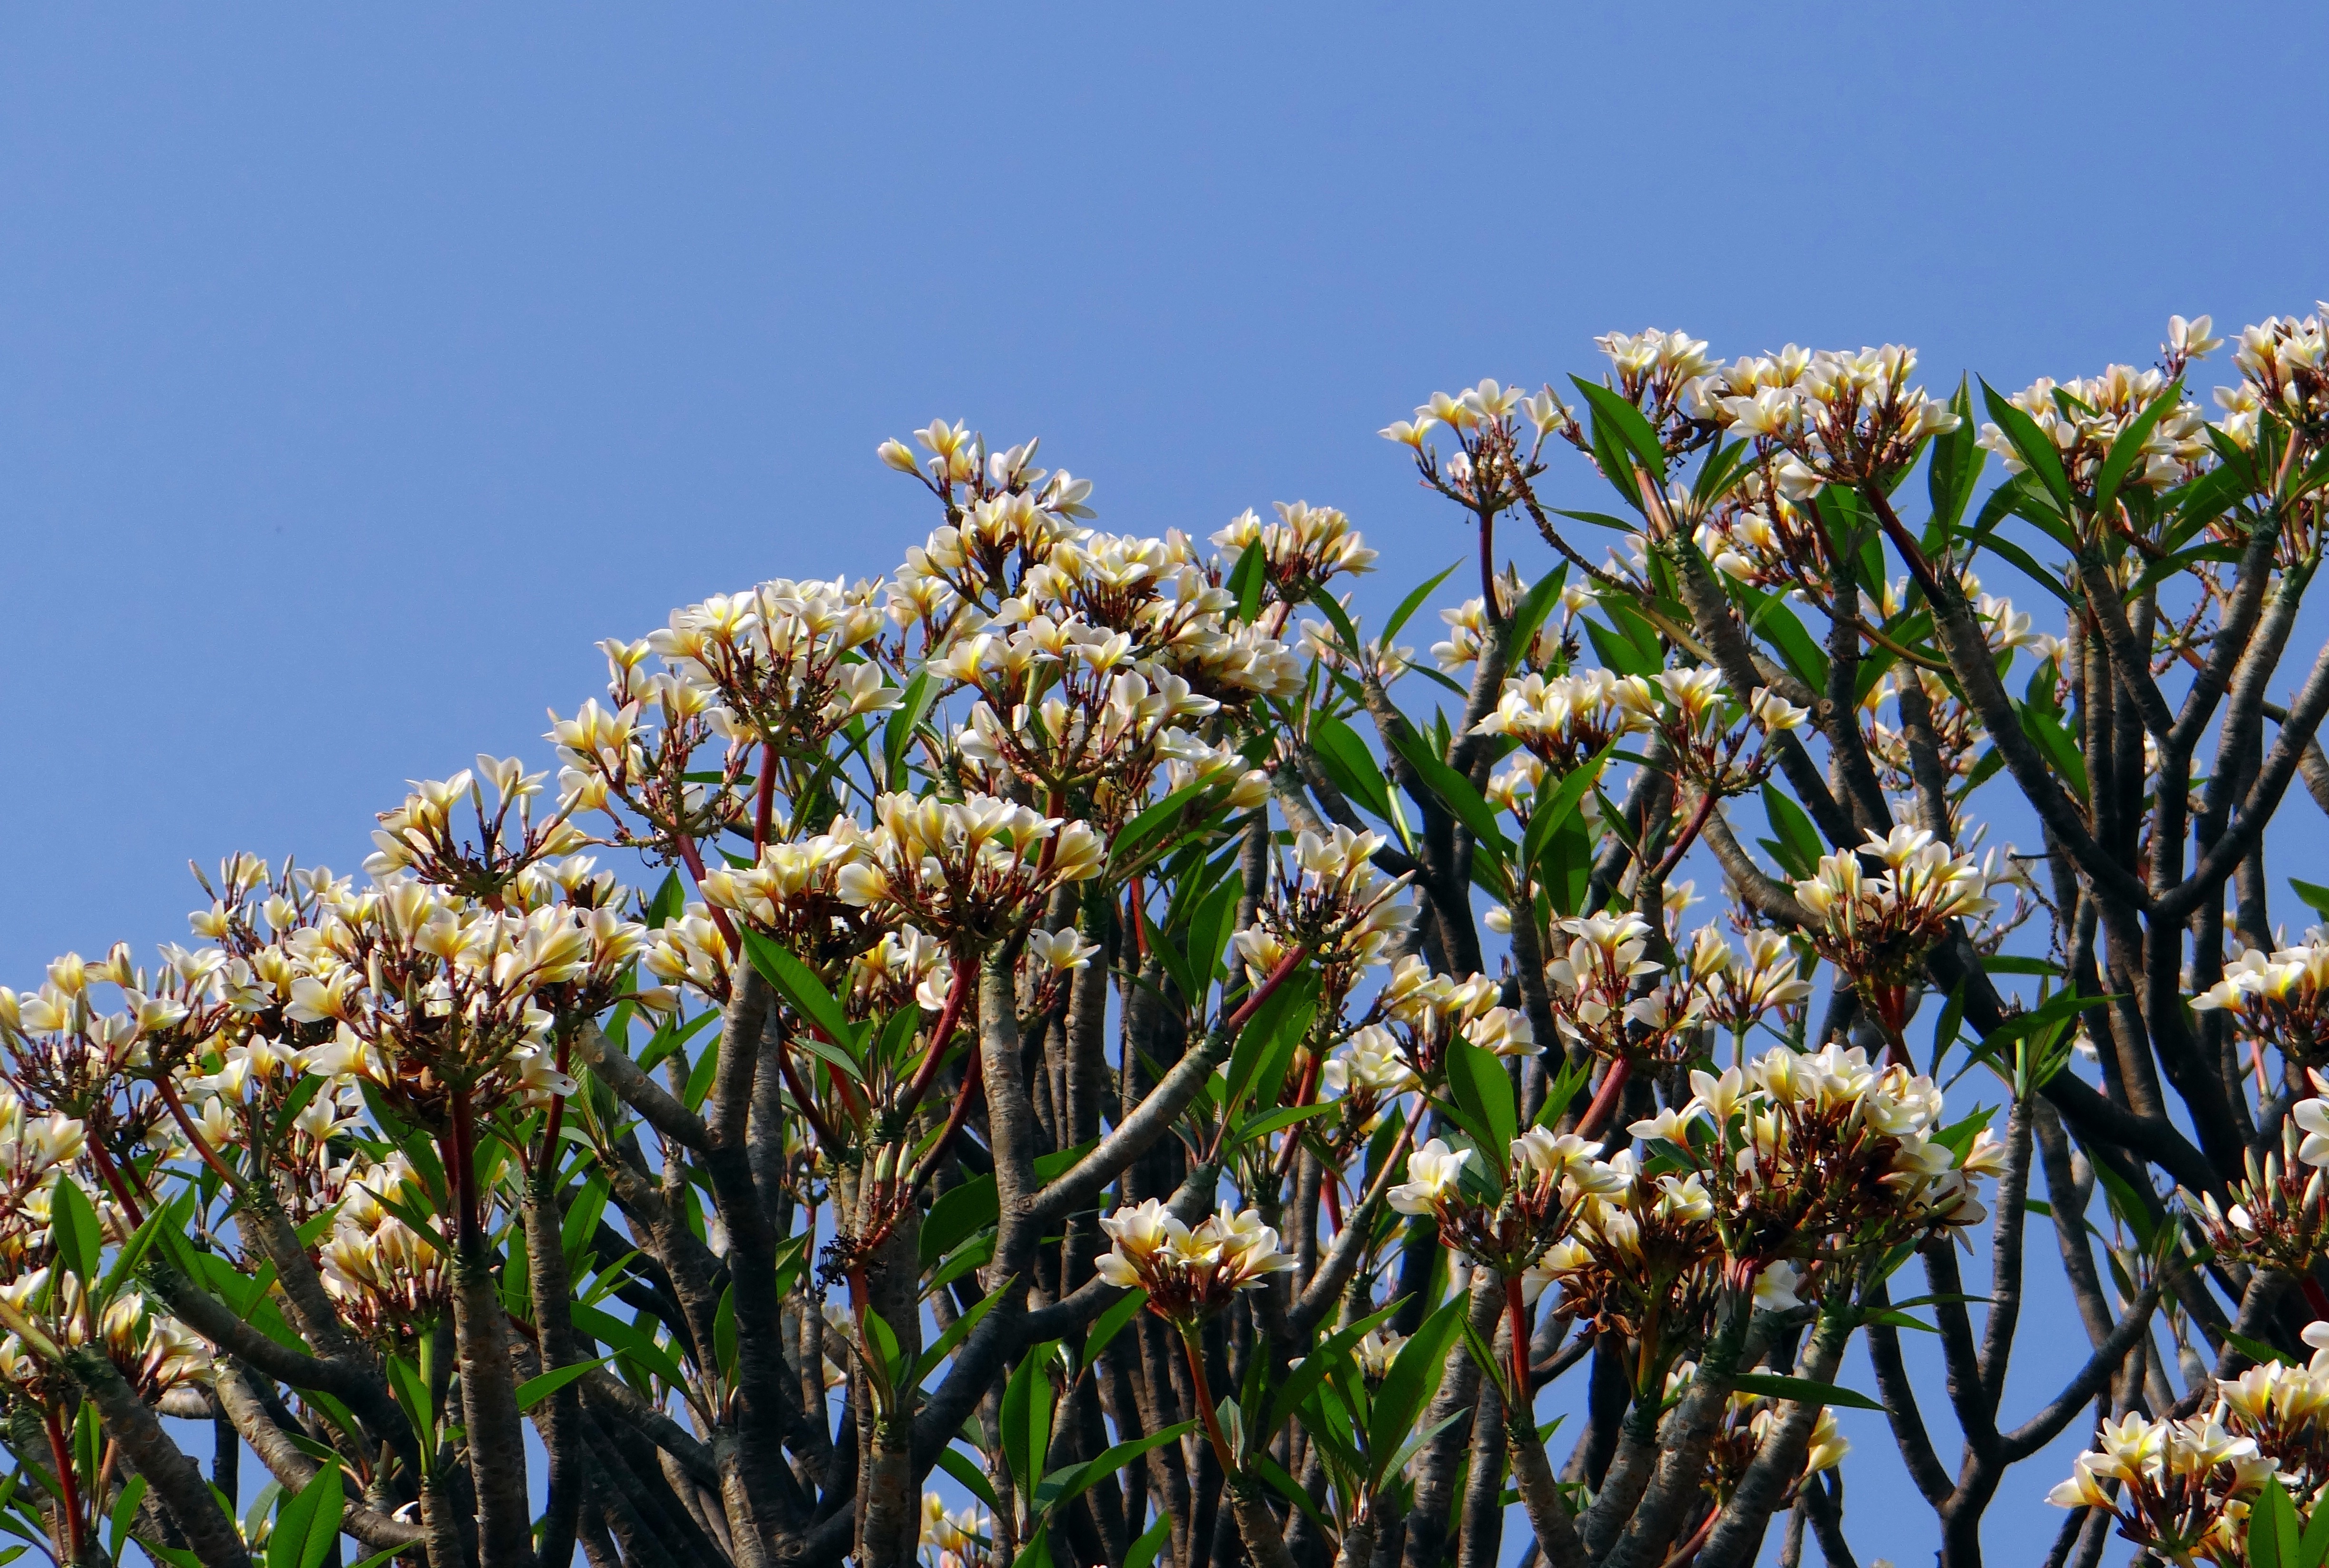
tree, branch, blossom, plant, flower, produce, crop, botany, agriculture, flora, wildflower, flowers, shrub, blossoms, india, plumeria, frangipani, flowering plant, grass family, woody plant, land plant